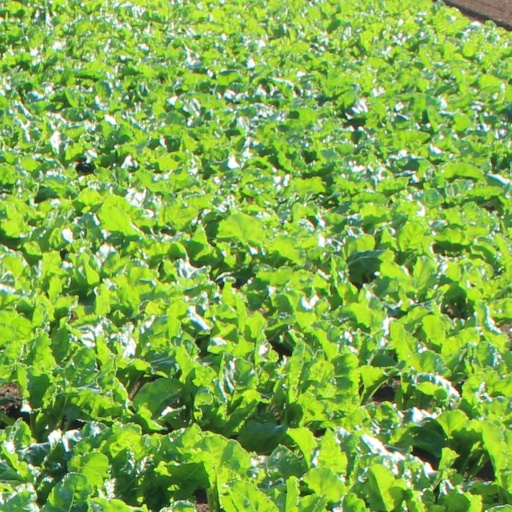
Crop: sugar beet